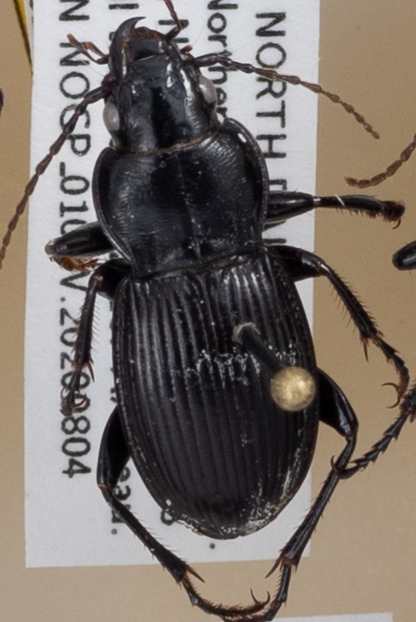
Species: Cyclotrachelus torvus
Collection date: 2020-08-04
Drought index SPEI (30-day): -0.82
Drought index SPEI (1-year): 0.302
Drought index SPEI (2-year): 0.944